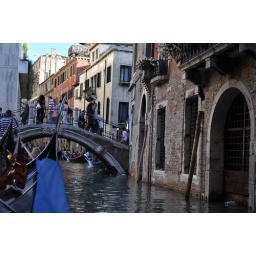
The first floors on most of the buildings are under water